Johor

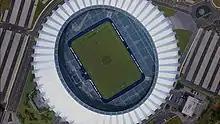
The new home stadium of Johor Darul Ta'zim since 2020.

The Senai International Airport is the largest and the only international airport in Johor, which acts as the main gateway to the state. The airport is located in Senai Town, Kulai District. In 2016, the Malaysian federal government approved a total of RM7 million in upgrades for the airport. Four airlines fly to Johor: AirAsia, Malaysia Airlines, Firefly and Batik Air Malaysia. Other minor airports including Kluang Airport, Mersing Airport, Segamat Airstrip and Batu Pahat Airstrip in Kluang District, Mersing District, Segamat District and Batu Pahat District, respectively.